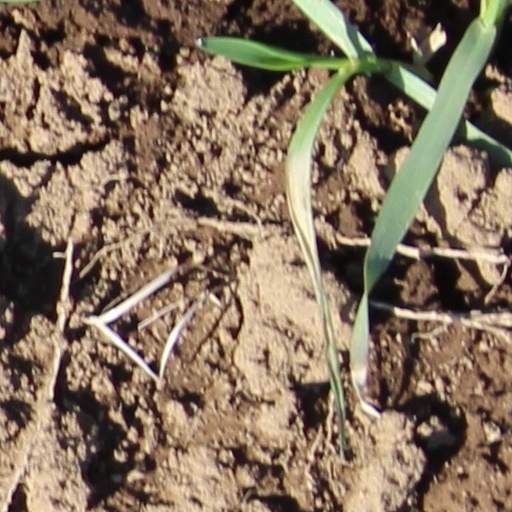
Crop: wheat